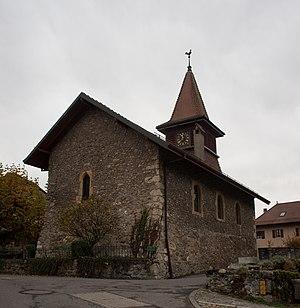
La Chaux - temple.
La Chaux est une commune suisse du canton de Vaud, située dans le district de Morges.